Hulda from Holland

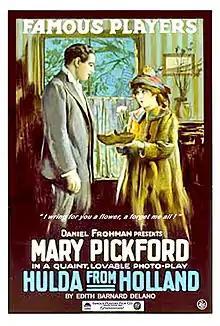
Film poster

Hulda from Holland is a 1916 American silent drama film directed by John B. O'Brien that was produced by Famous Players Film Company and released by Paramount Pictures. It stars Mary Pickford, then the biggest movie star in America. The story is an original for the screen called "Miss Jinny".